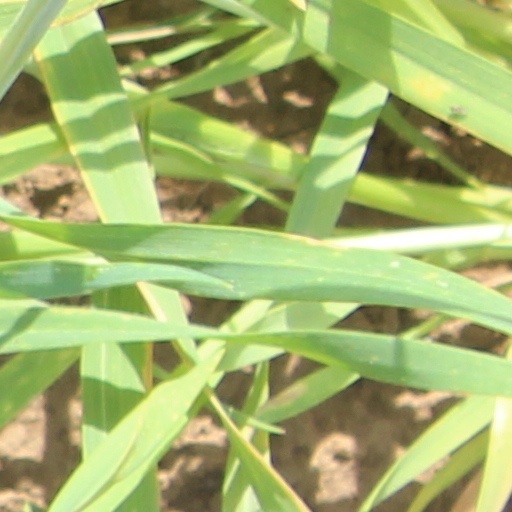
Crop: wheat